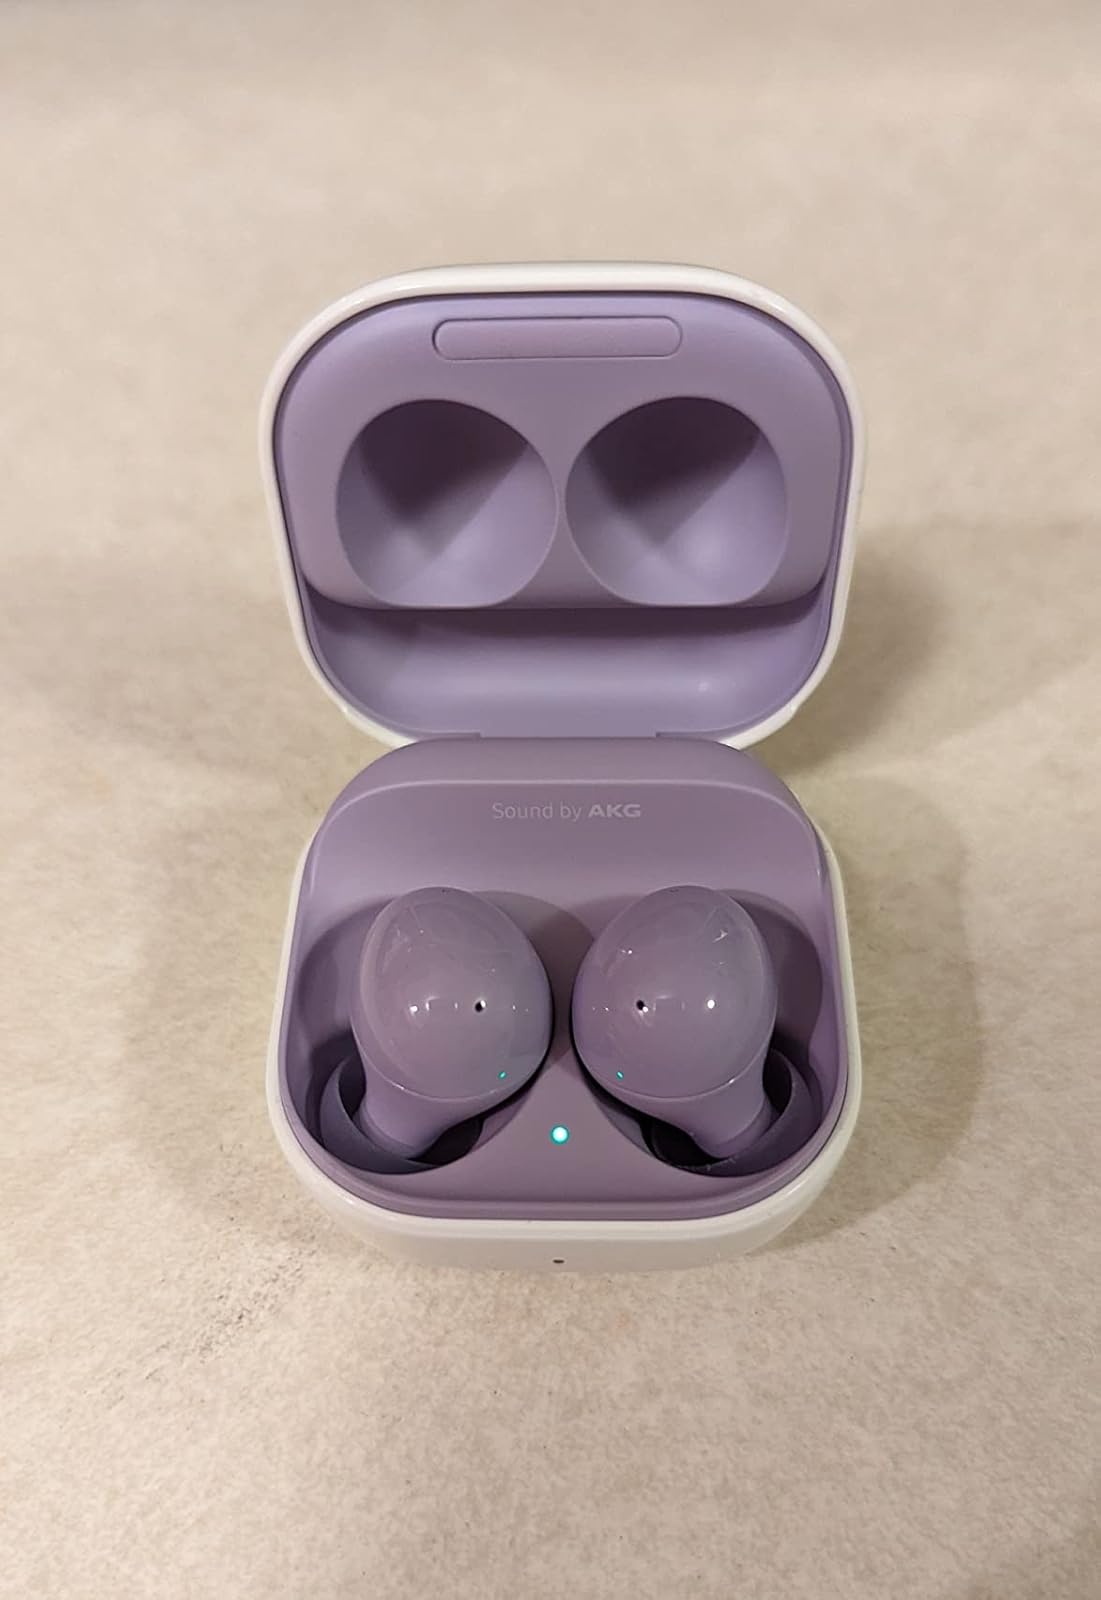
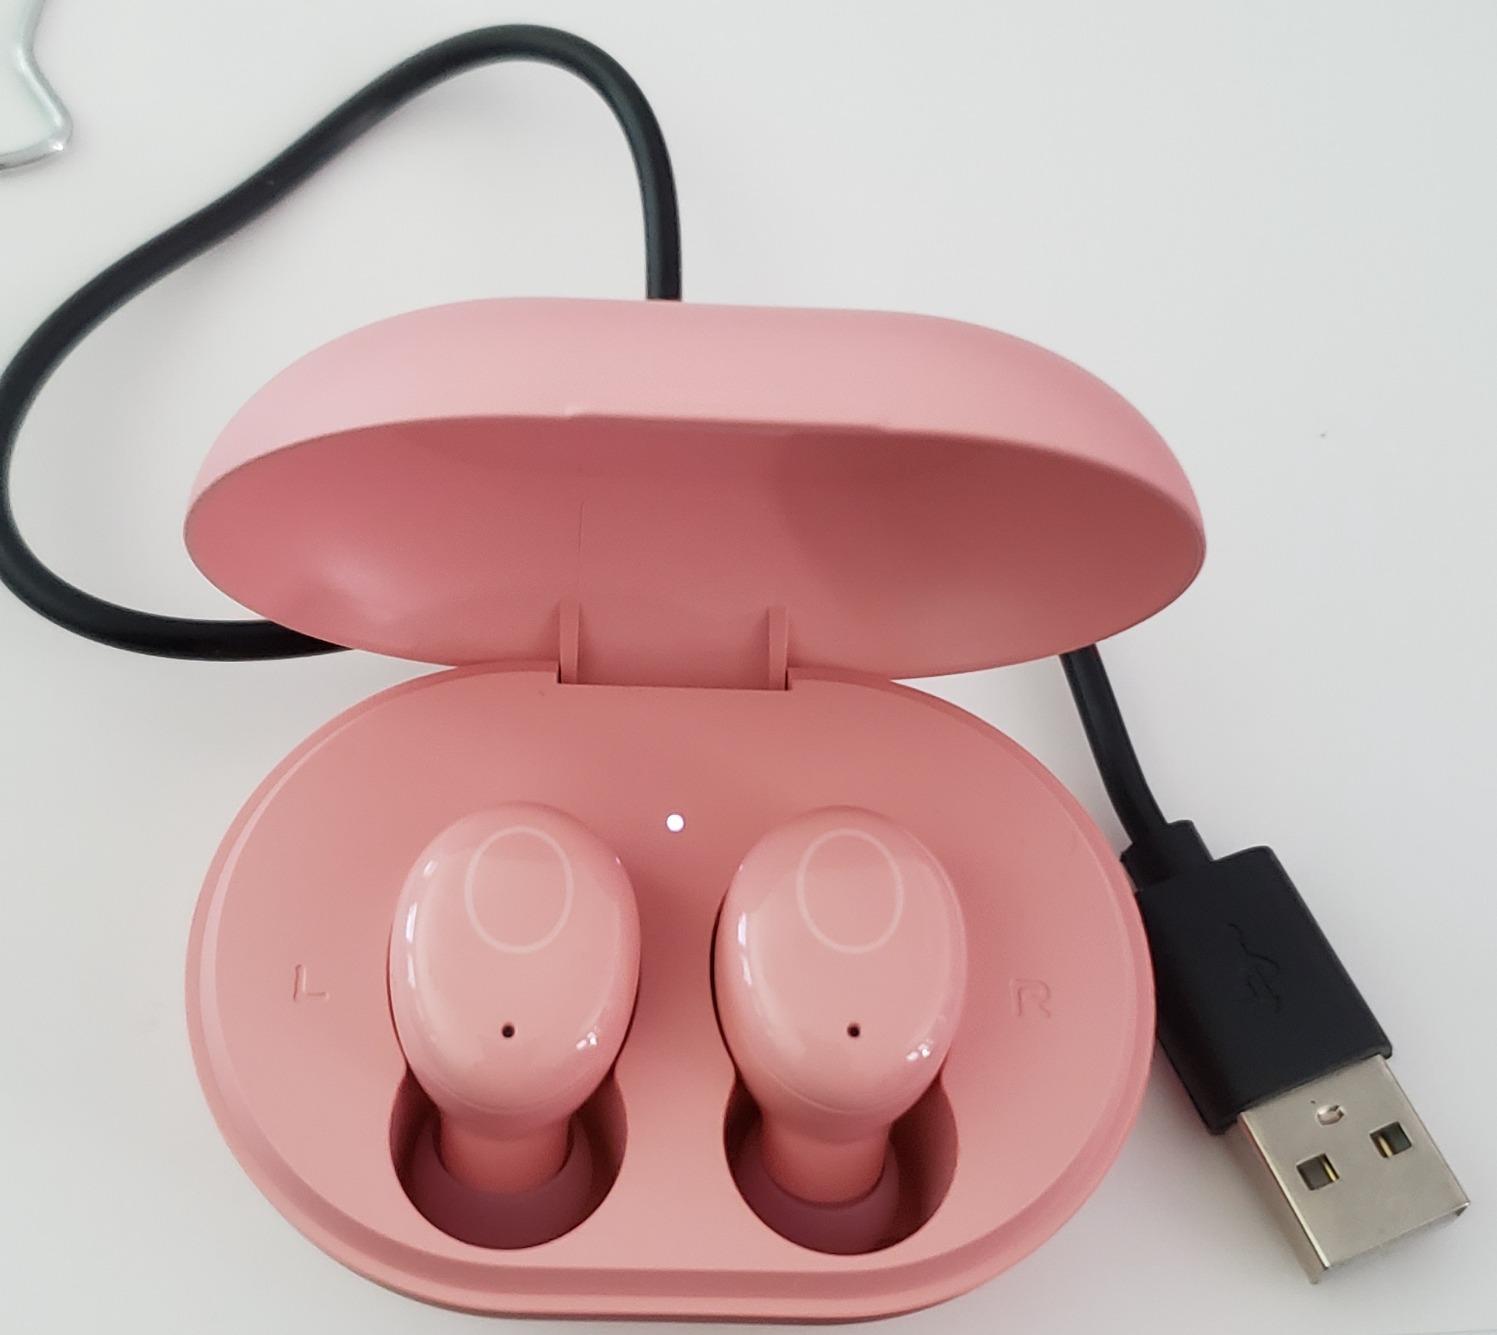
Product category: earbuds
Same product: no